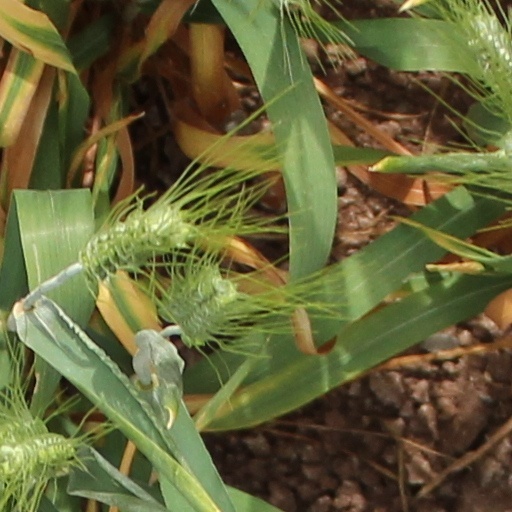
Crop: wheat